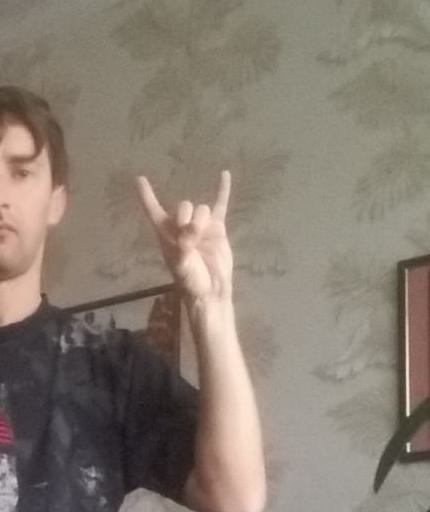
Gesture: rock